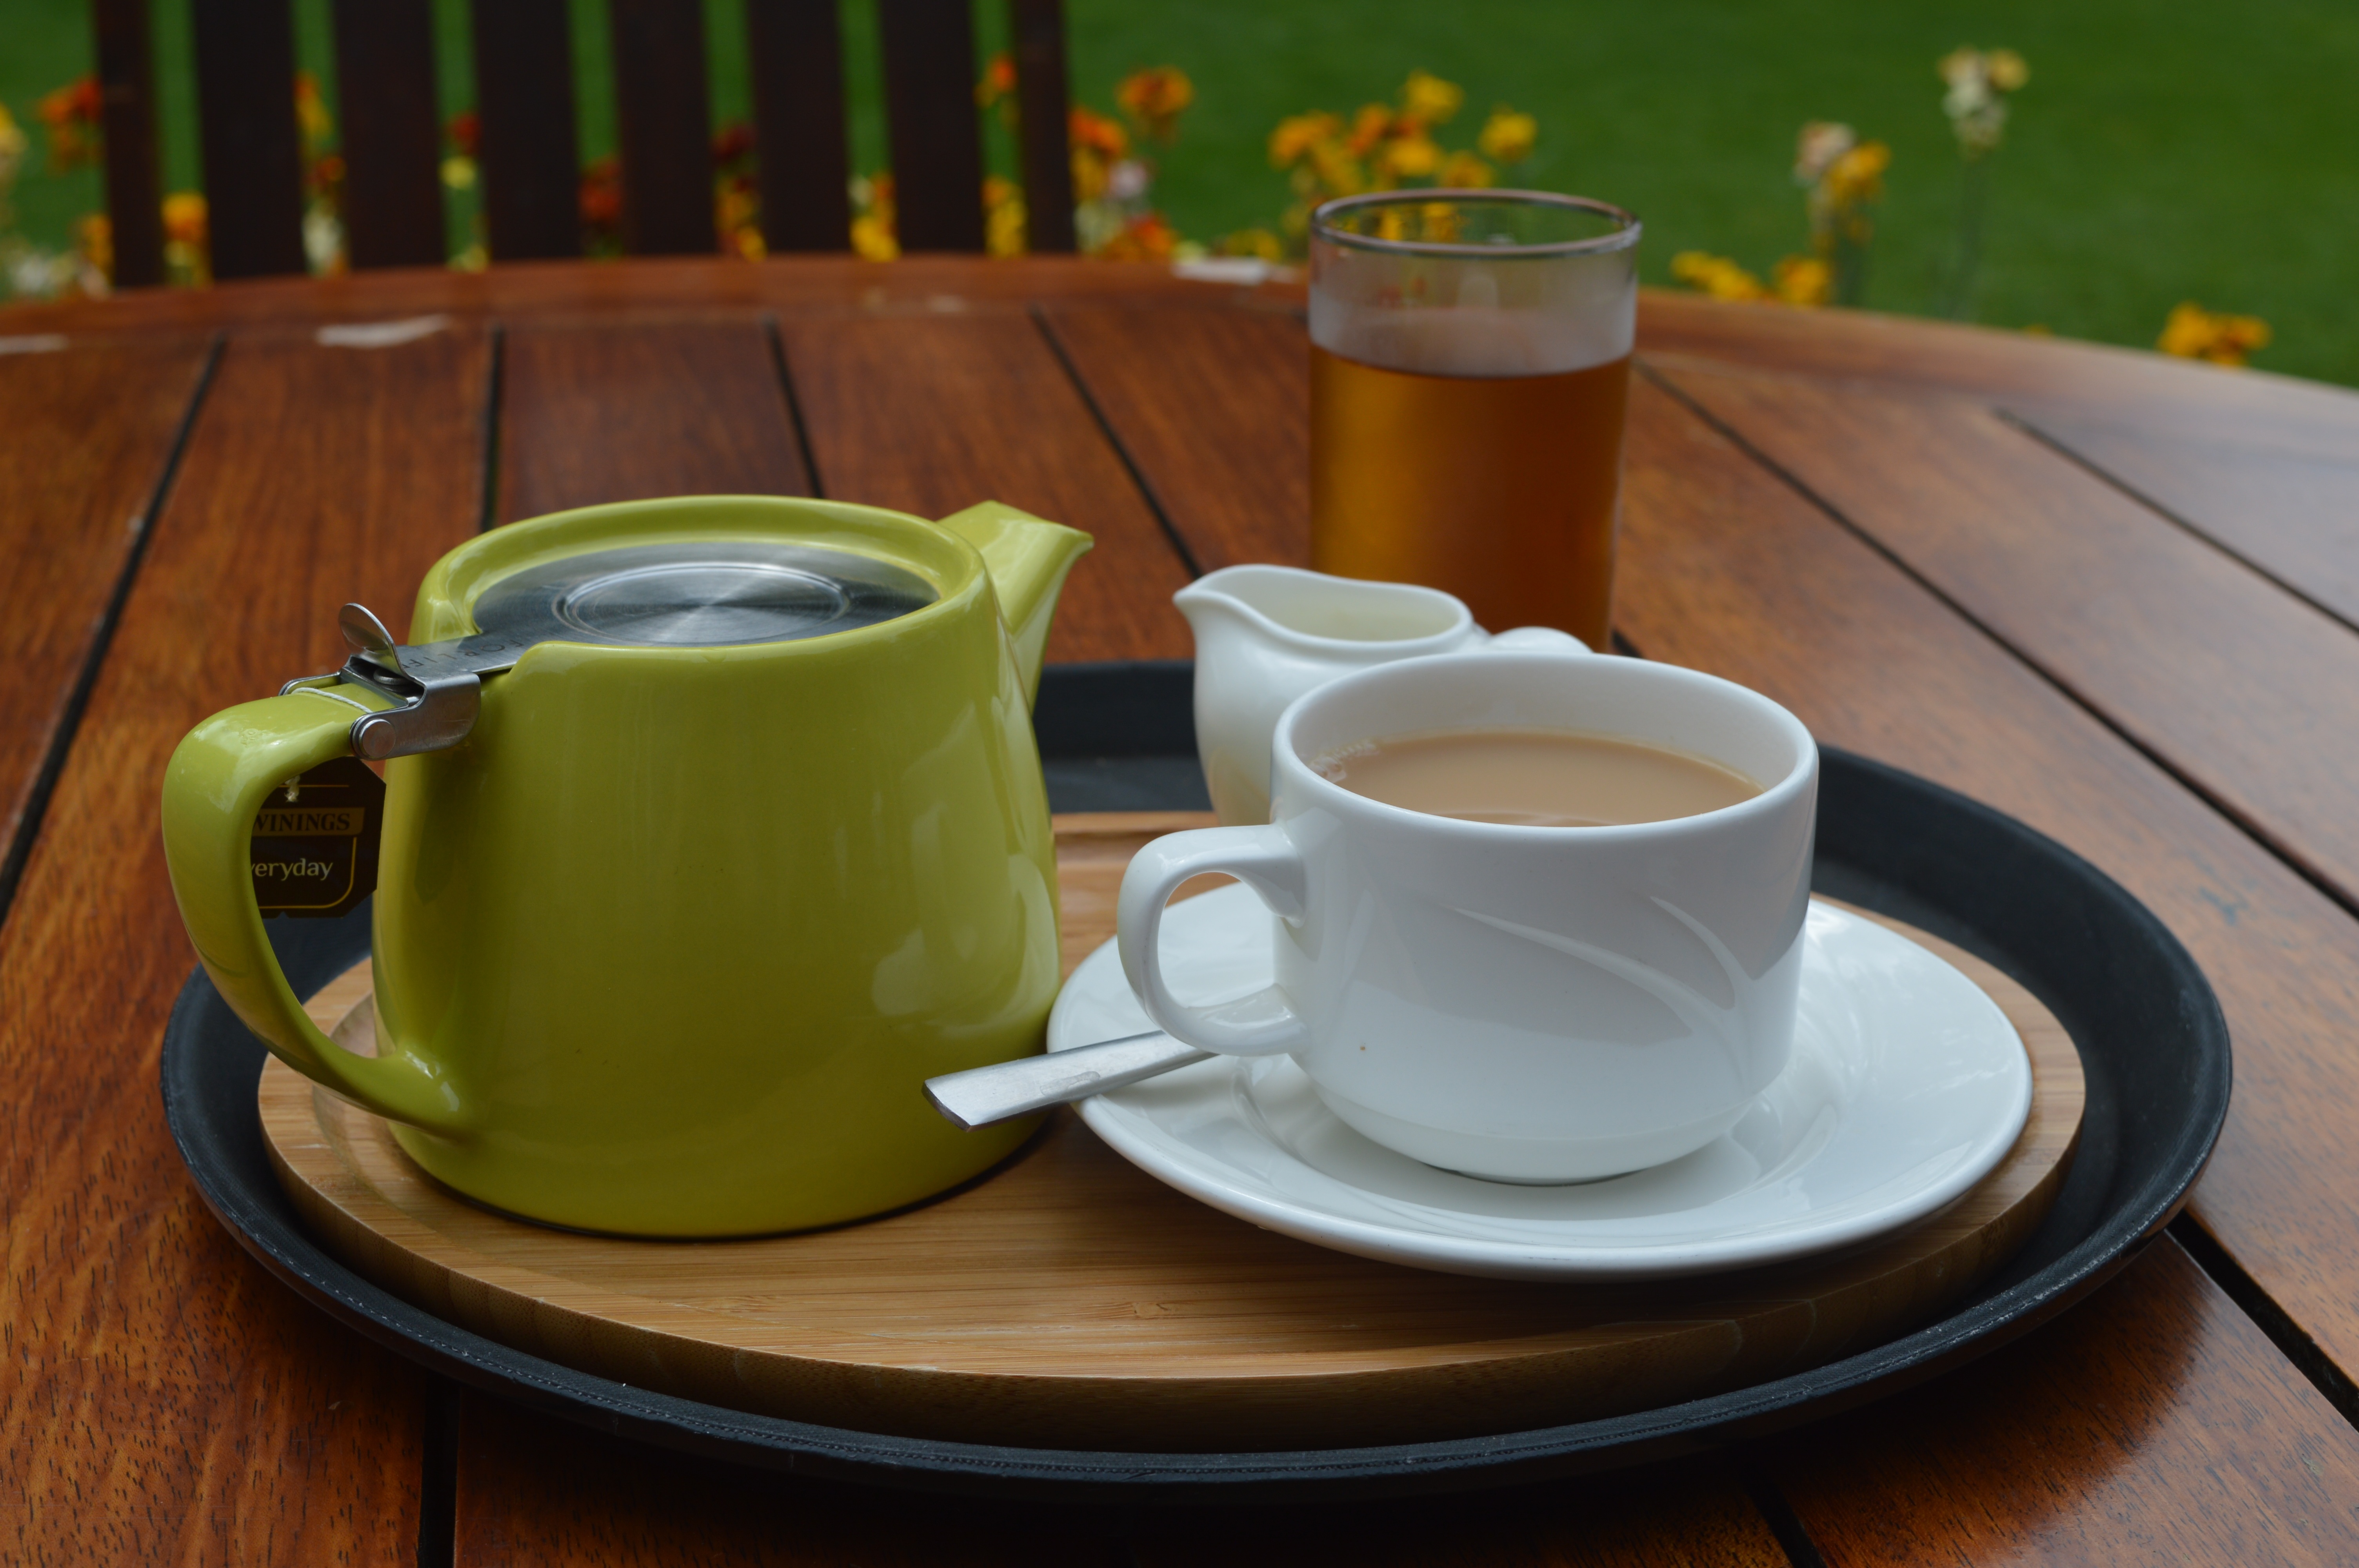
table, cafe, coffee, tea, glass, cup, meal, green, relax, beverage, drink, breakfast, espresso, mug, coffee cup, cups, drinking, hot, refreshment, drinks